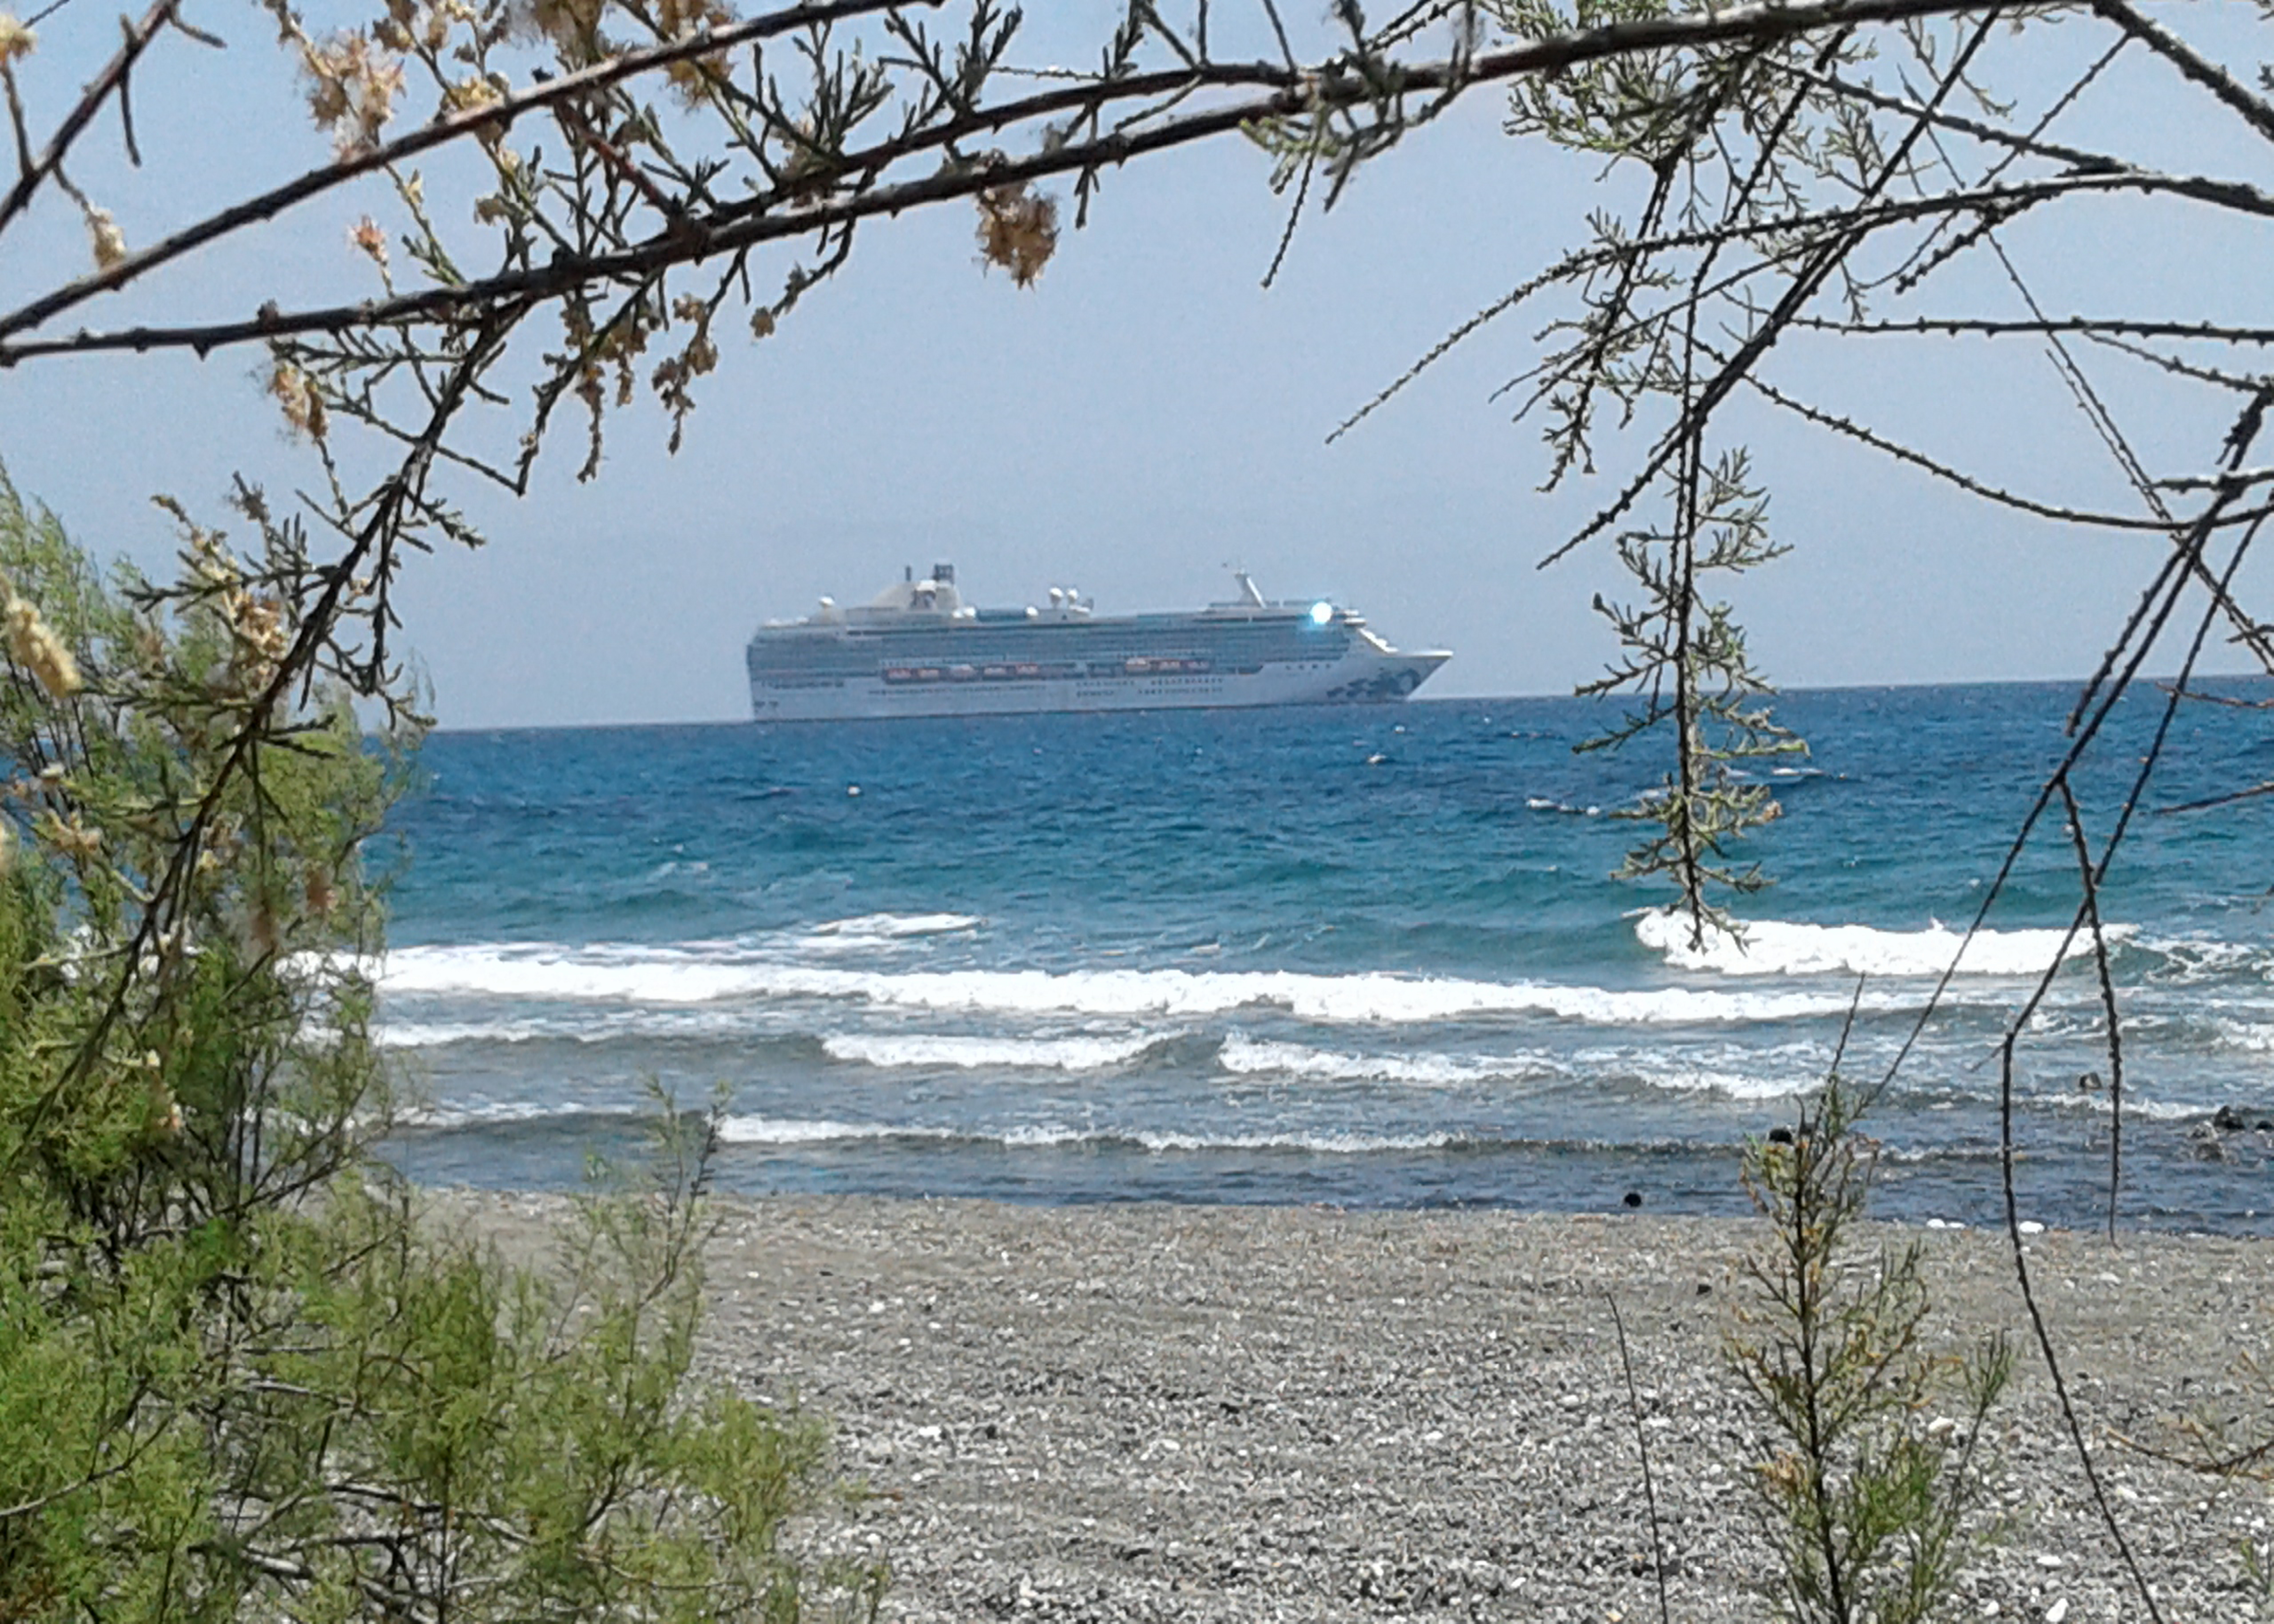
sky, sea, beach, coast, boat, greenery, green, bough, sand, water, watercraft, vehicle, azure, coastal and oceanic landforms, vegetation, naval architecture, horizon, bank, lake, plant, landscape, shore, waterway, ship, calm, headland, wind wave, tree, wood, twig, ocean, travel, sound, tropics, wave, bay, passenger ship, vacation, cape, rock, ocean liner, caribbean, inlet, island, promontory, channel, water transportation, loch, cruise ship, klippe